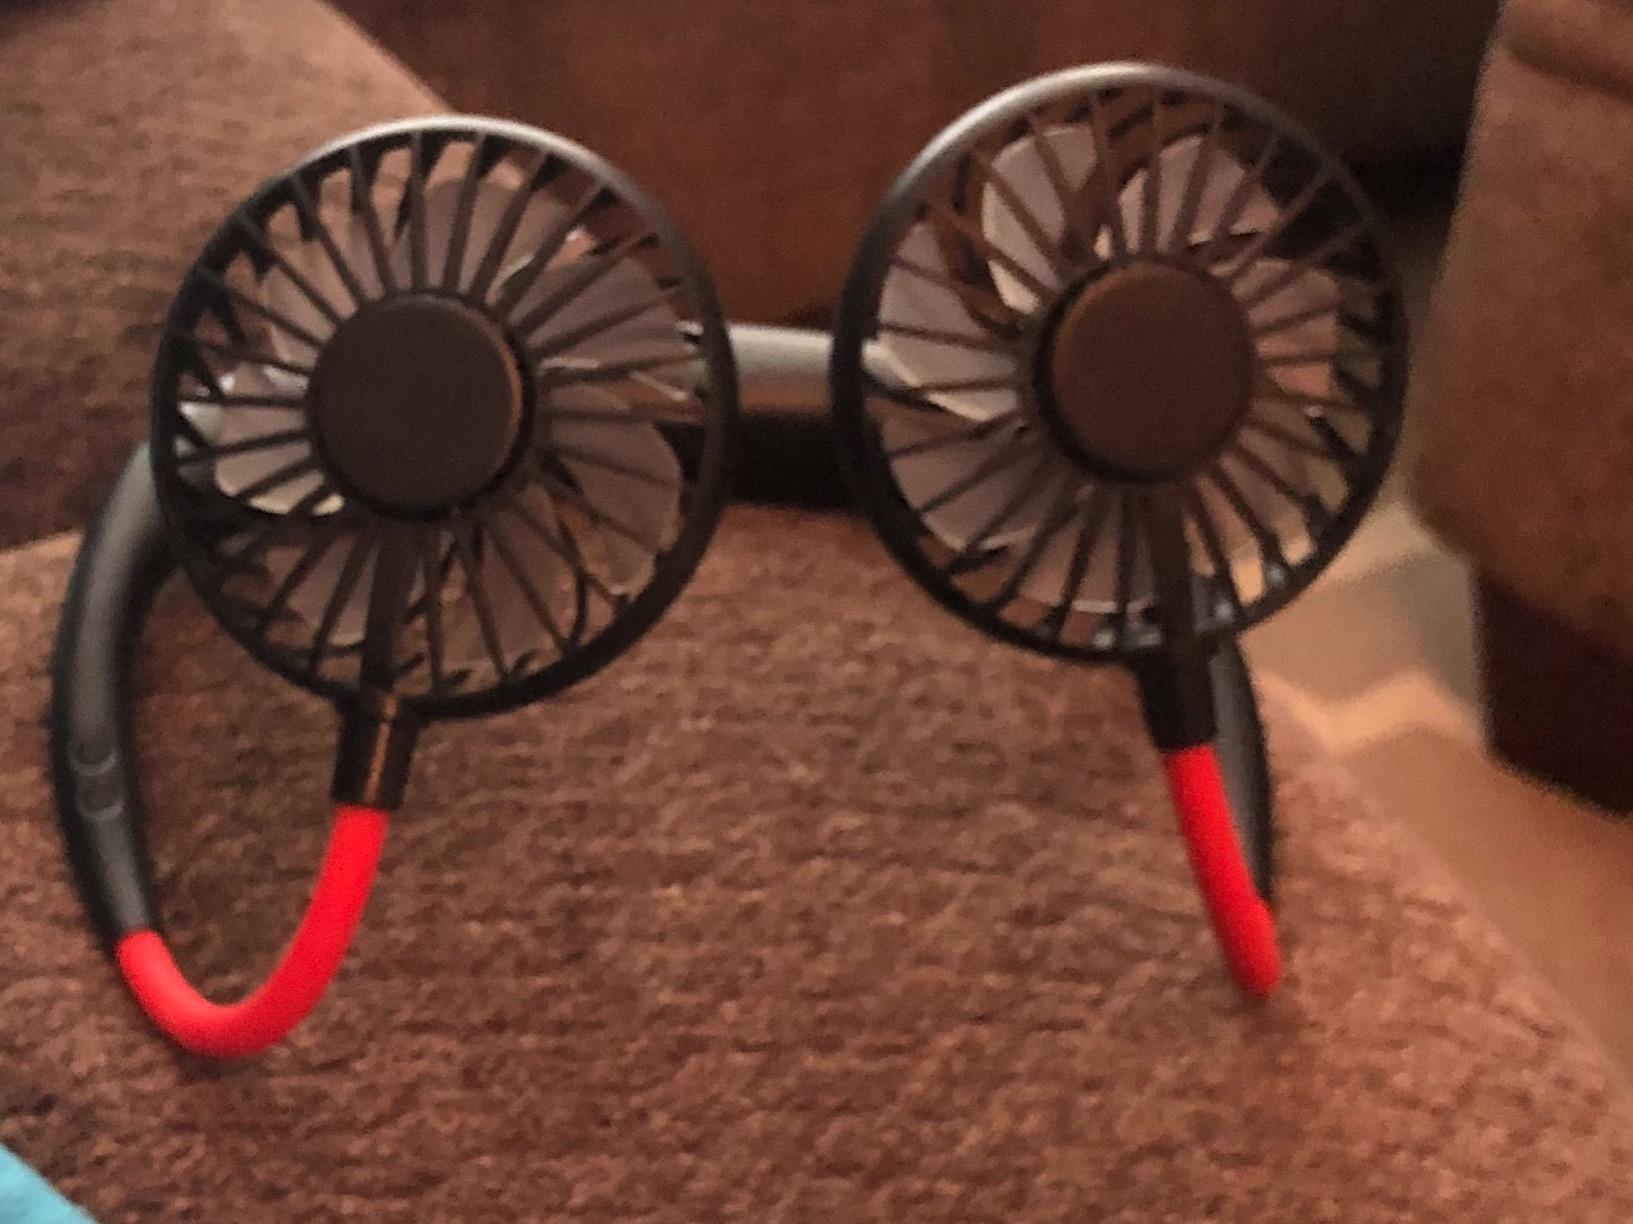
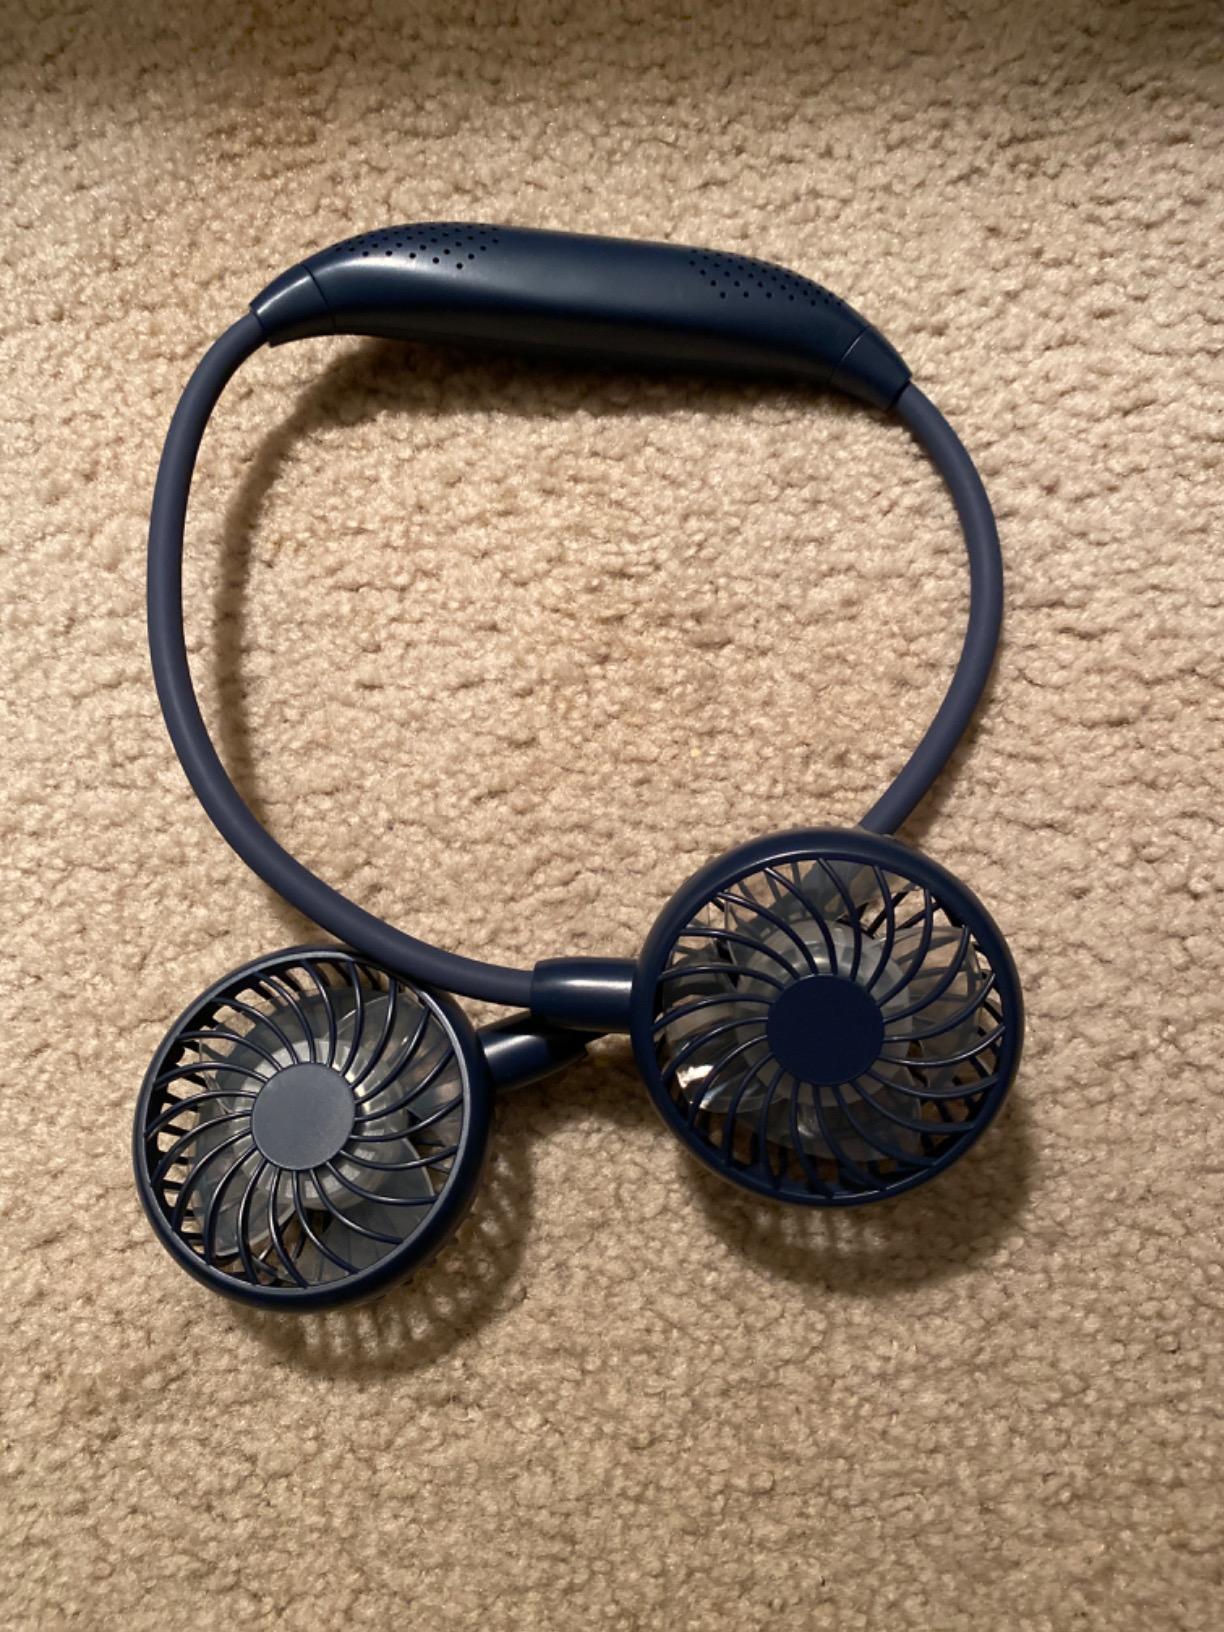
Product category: fan
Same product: no